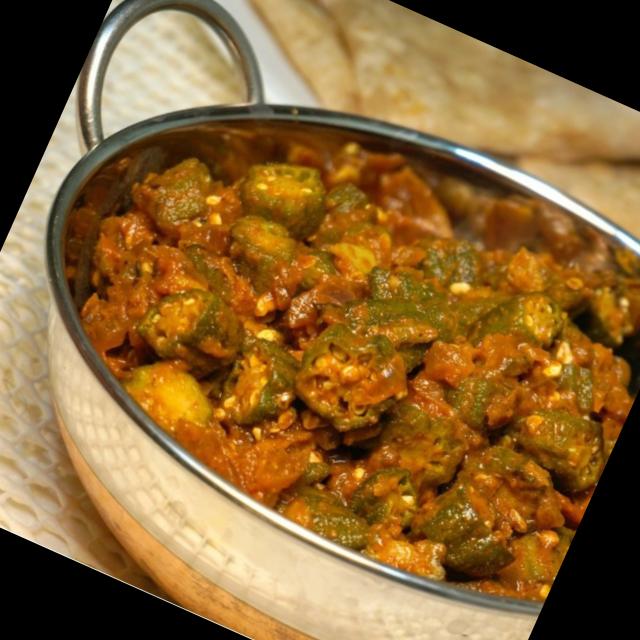
Dish: bhindi_masala